Denis, son of Ampud

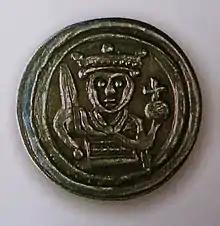
Coin of Andrew II of Hungary

Since the beginning of his rule, Andrew II introduced a new policy for royal grants, which he called "new institutions" in one of his charters. This new phenomenon altered the relations between the monarchs and the Hungarian lords. When Denis was installed as Master of the treasury in 1215 or 1216, he became a key figure of Andrew's economic policy, according to historian Bálint Hóman. During his term of office, the position of Master of the treasury became a permanent dignity with defined and circumscribed jurisdiction, elevating to the grand officers of the realm. In this capacity, Denis was responsible for the administration of the royal chamber. However, by that time, royal revenues had significantly diminished, because Andrew distributed large portions of the royal domain – royal castles and all estates attached to them – as inheritable grants to his supporters in the previous decade, declaring that "the best measure of a royal grant is its being immeasurable." To eliminate this, it was justified to reform the economy of the kingdom and adaptation of a new economic policy, which was the first such large-scale mutation in Hungary. Upon the advice of Denis, Andrew II imposed new taxes (for instance, annual extraordinary tax) and farmed out royal income from minting, salt trade and custom duties – even eligible for Jews and Muslims. The yearly exchange of coins also produced more revenue for the royal chamber. Beside the royal mintage in Esztergom, Andrew and Denis had established royal mints throughout the kingdom (for instance, in Buda, Csanád, Syrmia and Zagreb) in the upcoming years, decentralizing the royal coinage. However, these measures provoked discontent in Hungary, whereas it has created a contradiction between the beneficiaries of the new measures and the internal opposition which centered around Duke Béla. With the establishment of the new organization, the powers of the Master of the treasury necessarily expanded, who was first the royal treasurer guarding the crop income of royal private farms accumulated in warehouses. Now the center of gravity of the royal household shifts from dominions to "jura regalia", and Denis transformed the system of royal economy from one based on crop management to one based on monetary income, its powers are gradually extended to the whole field of financial administration and the chief executive officer rises to the rank of a national office of a purely financial nature, according to Bálint Hóman.